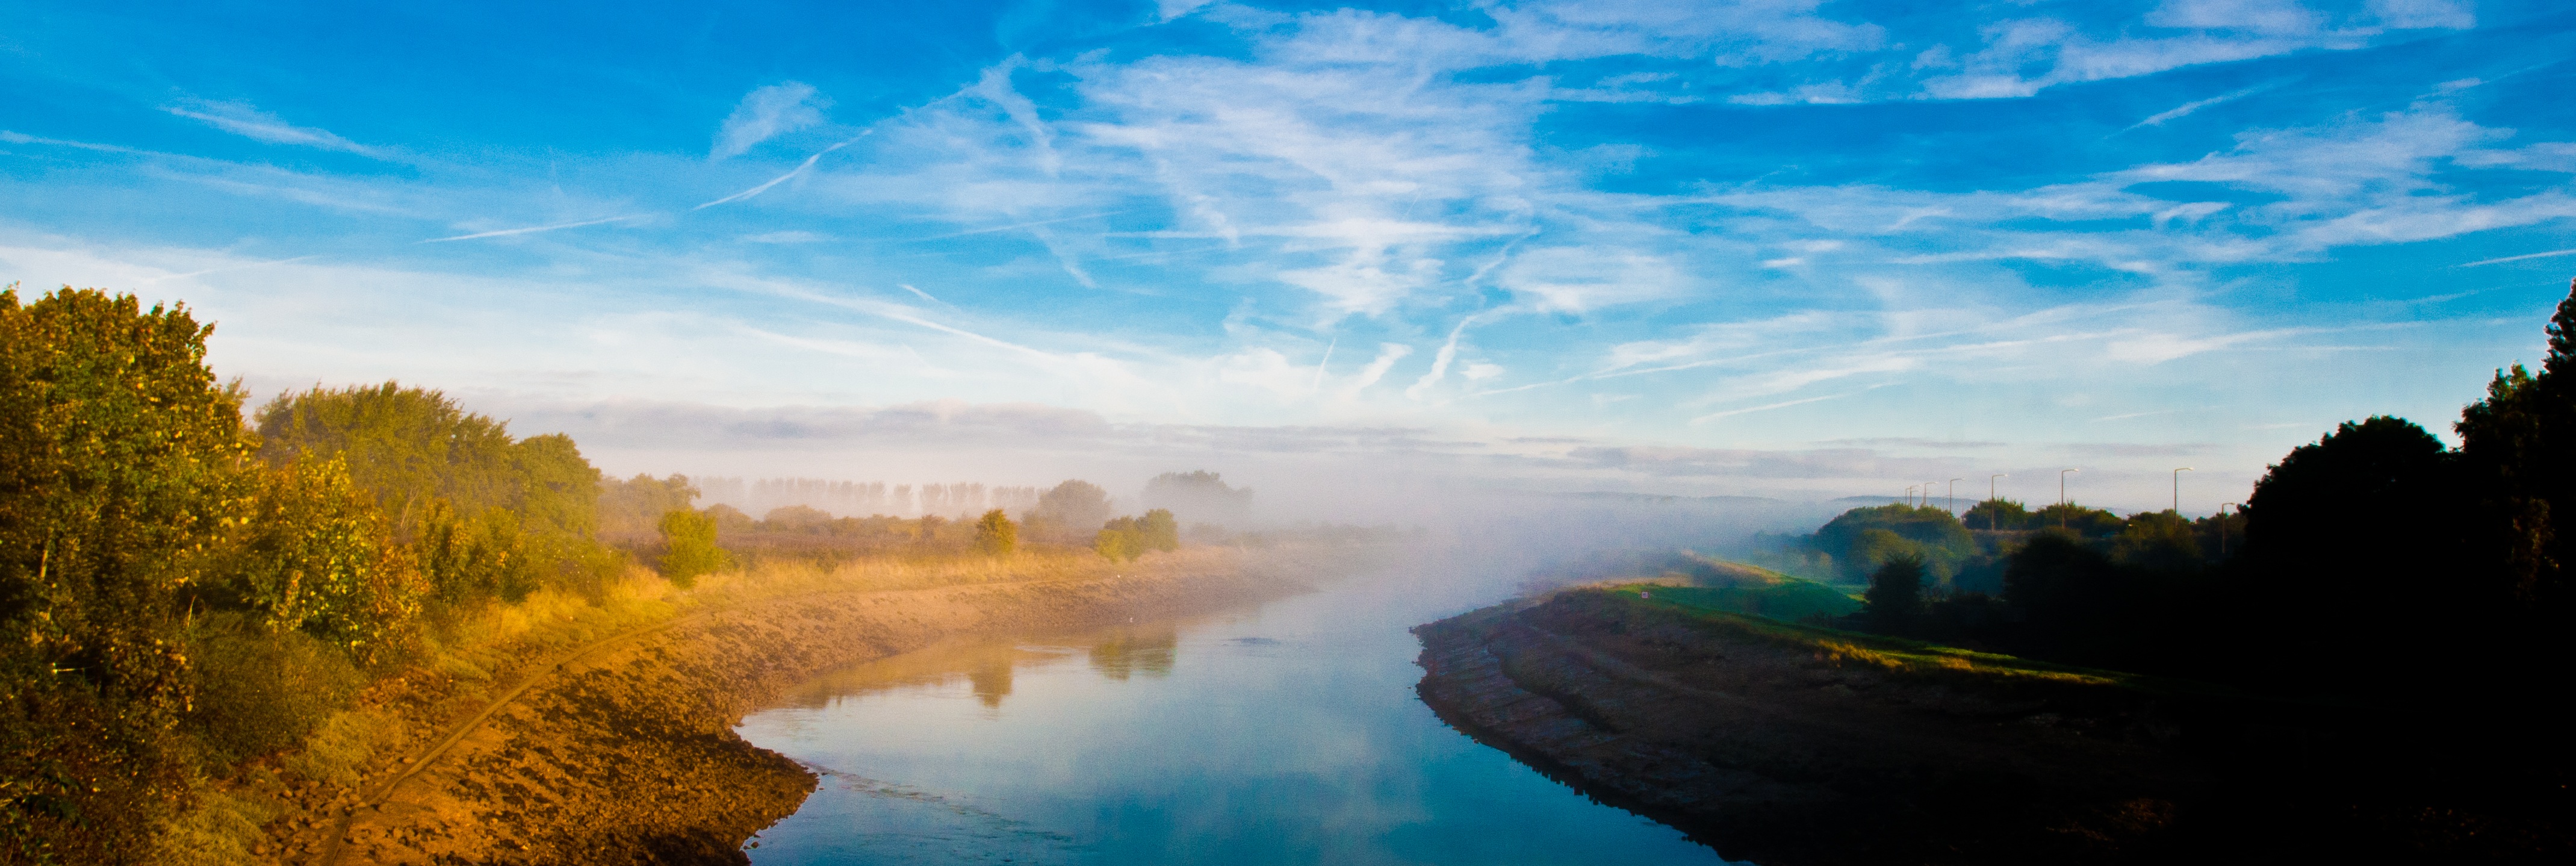
cloud, sunrise, sunlight, morning, dawn, river, panorama, dusk, reflection, landmark, tourism, place, loch, river arun, arun, atmospheric phenomenon, computer wallpaper